St Scholastica Day riot

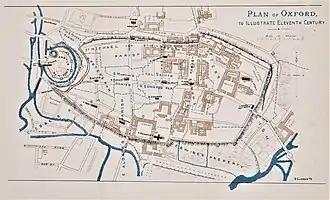
Map of Oxford, showing some eleventh-century buildings in black. Rivers are in solid blue. Brown buildings and parish boundaries (in dotted blue) are later.

University teaching has been ongoing at Oxford since 1096; its university grew rapidly from 1167 and was given a royal charter in 1248, formalising some of its positions and functions. The university was an ecclesiastical institution and while there were lay students, those who attended were called clerks; their heads were expected to be tonsured to show their religious status. Seventeen per cent of the students were monks, and the remainder were overwhelmingly secular clergy—other priests and deacons—between 1200 and 1500.